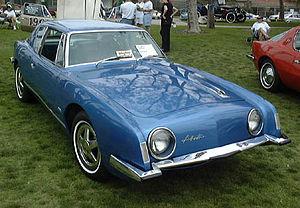
Studebaker est une compagnie américaine créée le 16 février 1852 à South Bend, en Indiana. Après avoir d'abord produit des chariots tirés par des chevaux, puis des automobiles et des camions, la compagnie abandonna le marché automobile en 1966.